Humanities Quadrangle

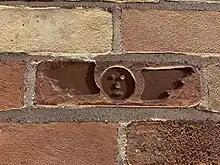
One of Finnegan's special bricks in the Yale Humanities Quadrangle, with an angel carving.

In March 2015, Yale received a $25 million donation towards transforming the Hall of Graduate Studies into a center for the humanities, which prompted the building's iconic 14-story tower to be named after David Swensen. In addition, another $50 million was provided by an anonymous donor in January 2016, contributing to a total budget of $162 million. By September 2017, the city's Board of Alders approved the new site plans, and construction began in August 2018.